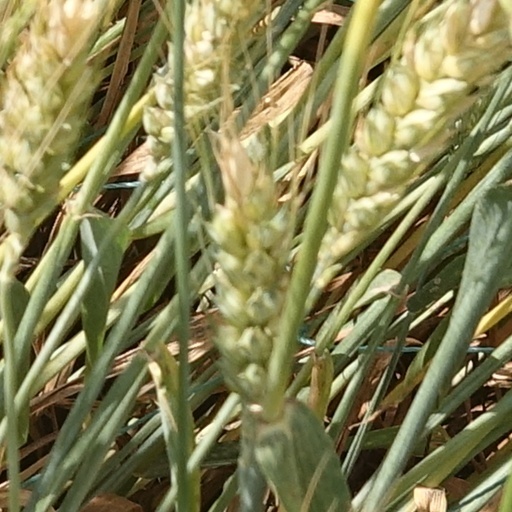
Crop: wheat